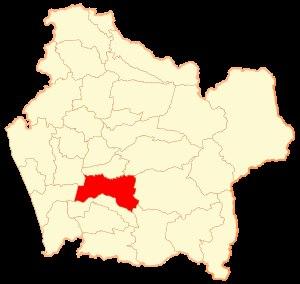
Freire est une ville et une commune du Chili de la Province de Cautín, elle-même située dans la Région de l'Araucanie.